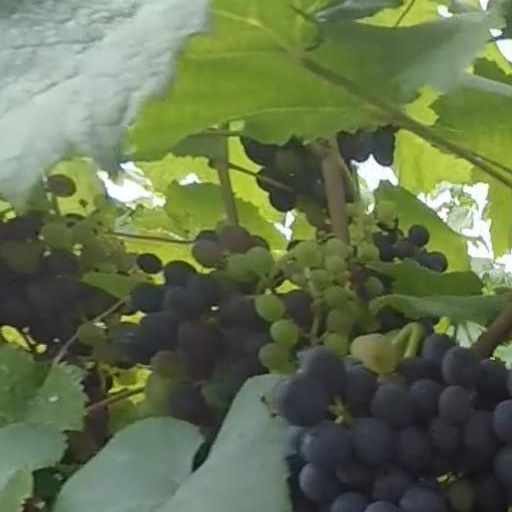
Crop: grape